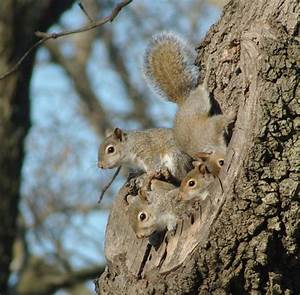
Label: squirrel